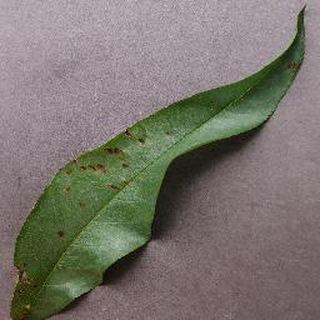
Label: peach_bacterial_spot